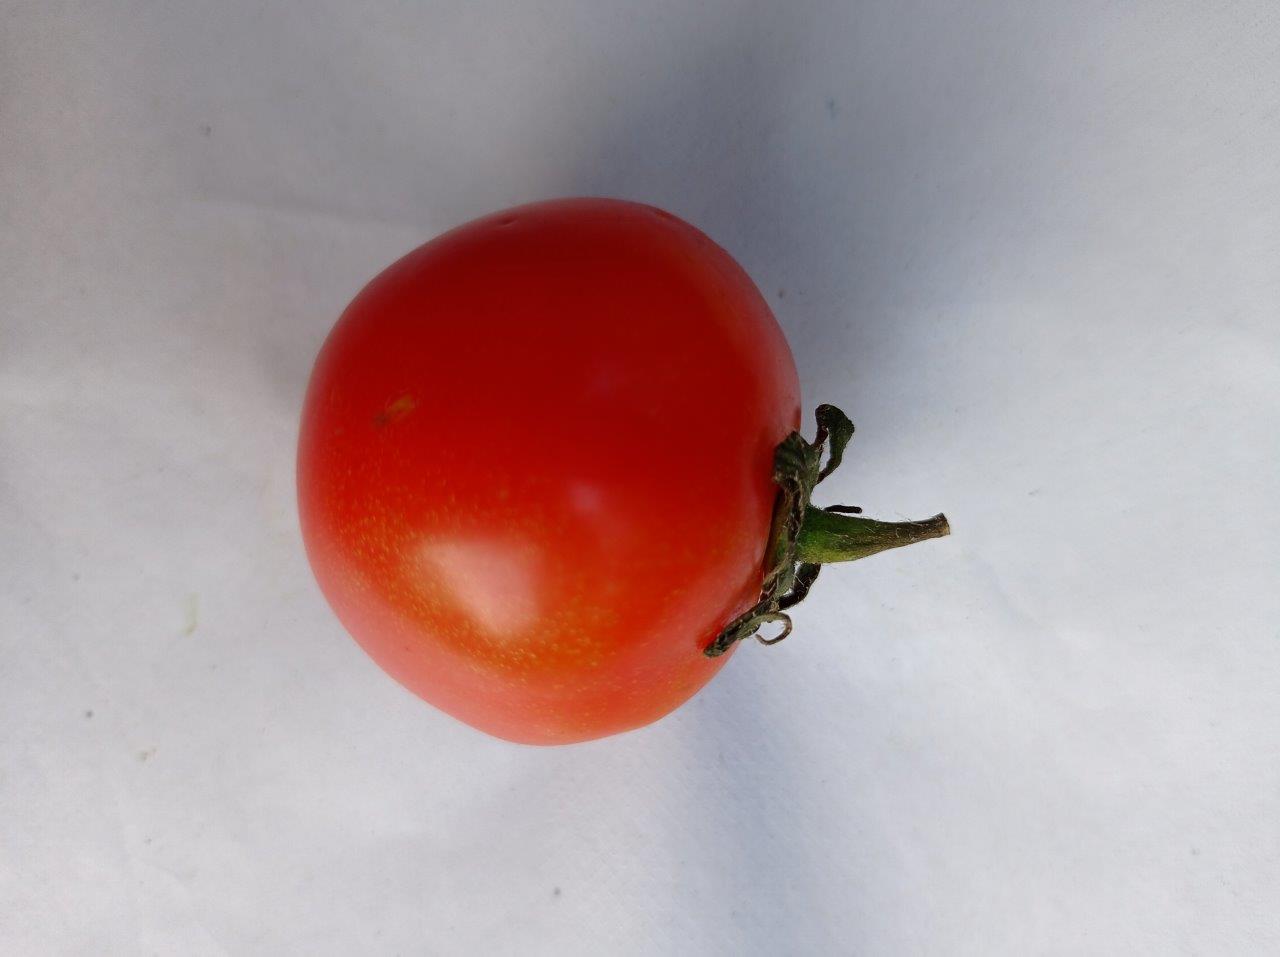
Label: Fresh